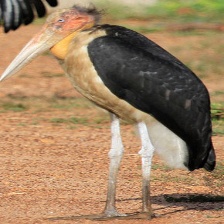
Species: LESSER ADJUTANT
Scientific name: LEPTOPTILOS JAVANICUS
ImageNet parent category: white_stork